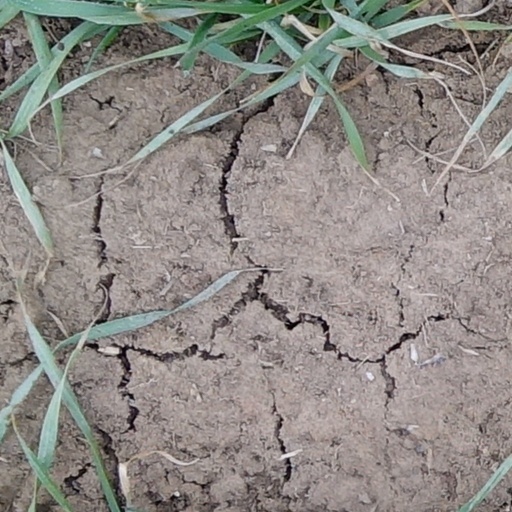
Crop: wheat